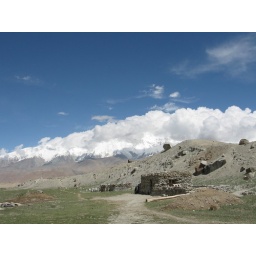
clouds rolling over the mountains